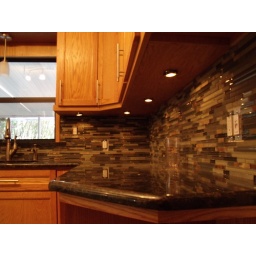
granite counter tops / slate and glass backsplash / under cabinet lights